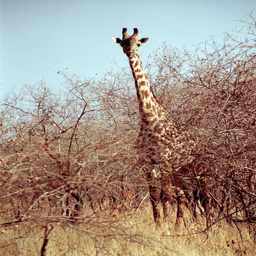
A giraffe standing among trees and tall grasses.
THERE IS A ADULT GIRAFFE IN THE FIELD
A single giraffe standing in a dry grass and bush covered area.
A giraffe is standing behind tall bare trees.
A tall giraffe standing amidst thorny trees during the day